Domestic violence

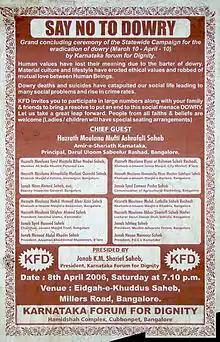
Anti-dowry poster in Bangalore, India

How domestic violence is viewed varies from person to person, and from culture to culture, but in many places outside the West, the concept is very poorly understood. In some countries the concept is even widely accepted or completely suppressed. This is because in most of these countries the relation between the husband and wife is not considered one of equals, but instead one in which the wife must submit herself to the husband. This is codified in the laws of some countries – for example in Yemen, marriage regulations state that a wife must obey her husband and must not leave home without his permission.